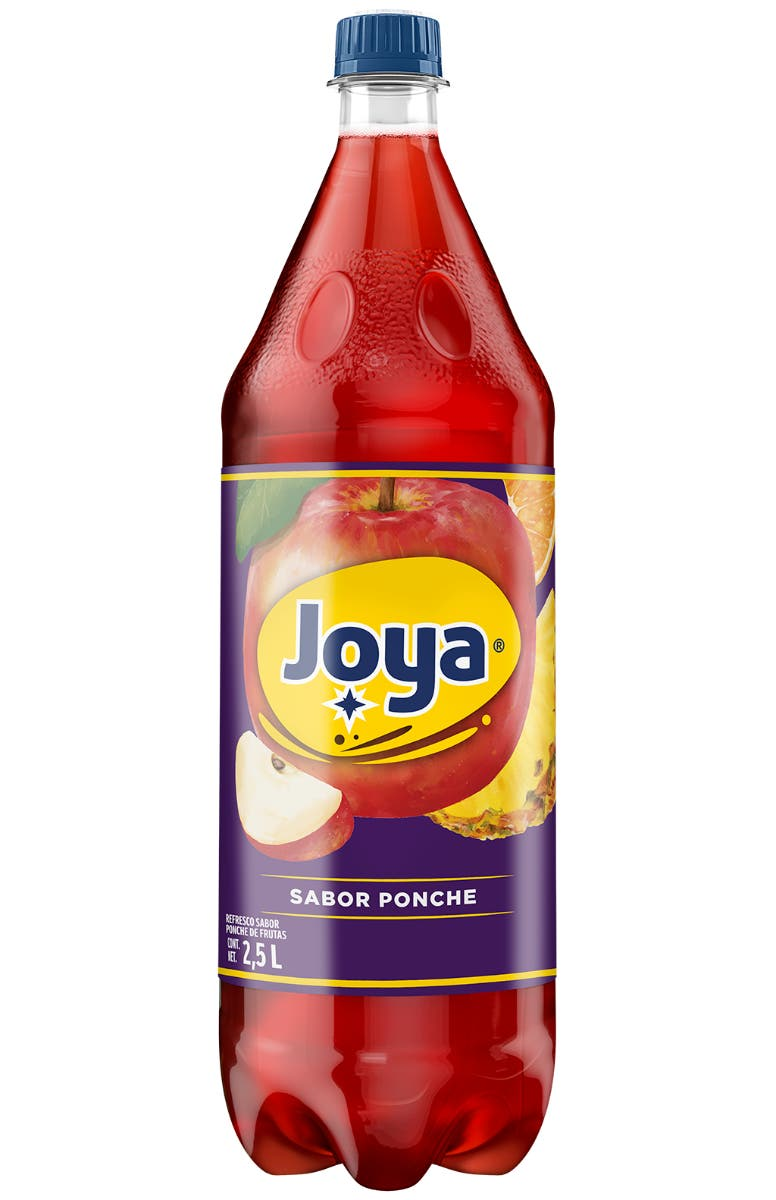
A Joya Fruit Punch Flavor soda in a 2.5-liters plastic bottle